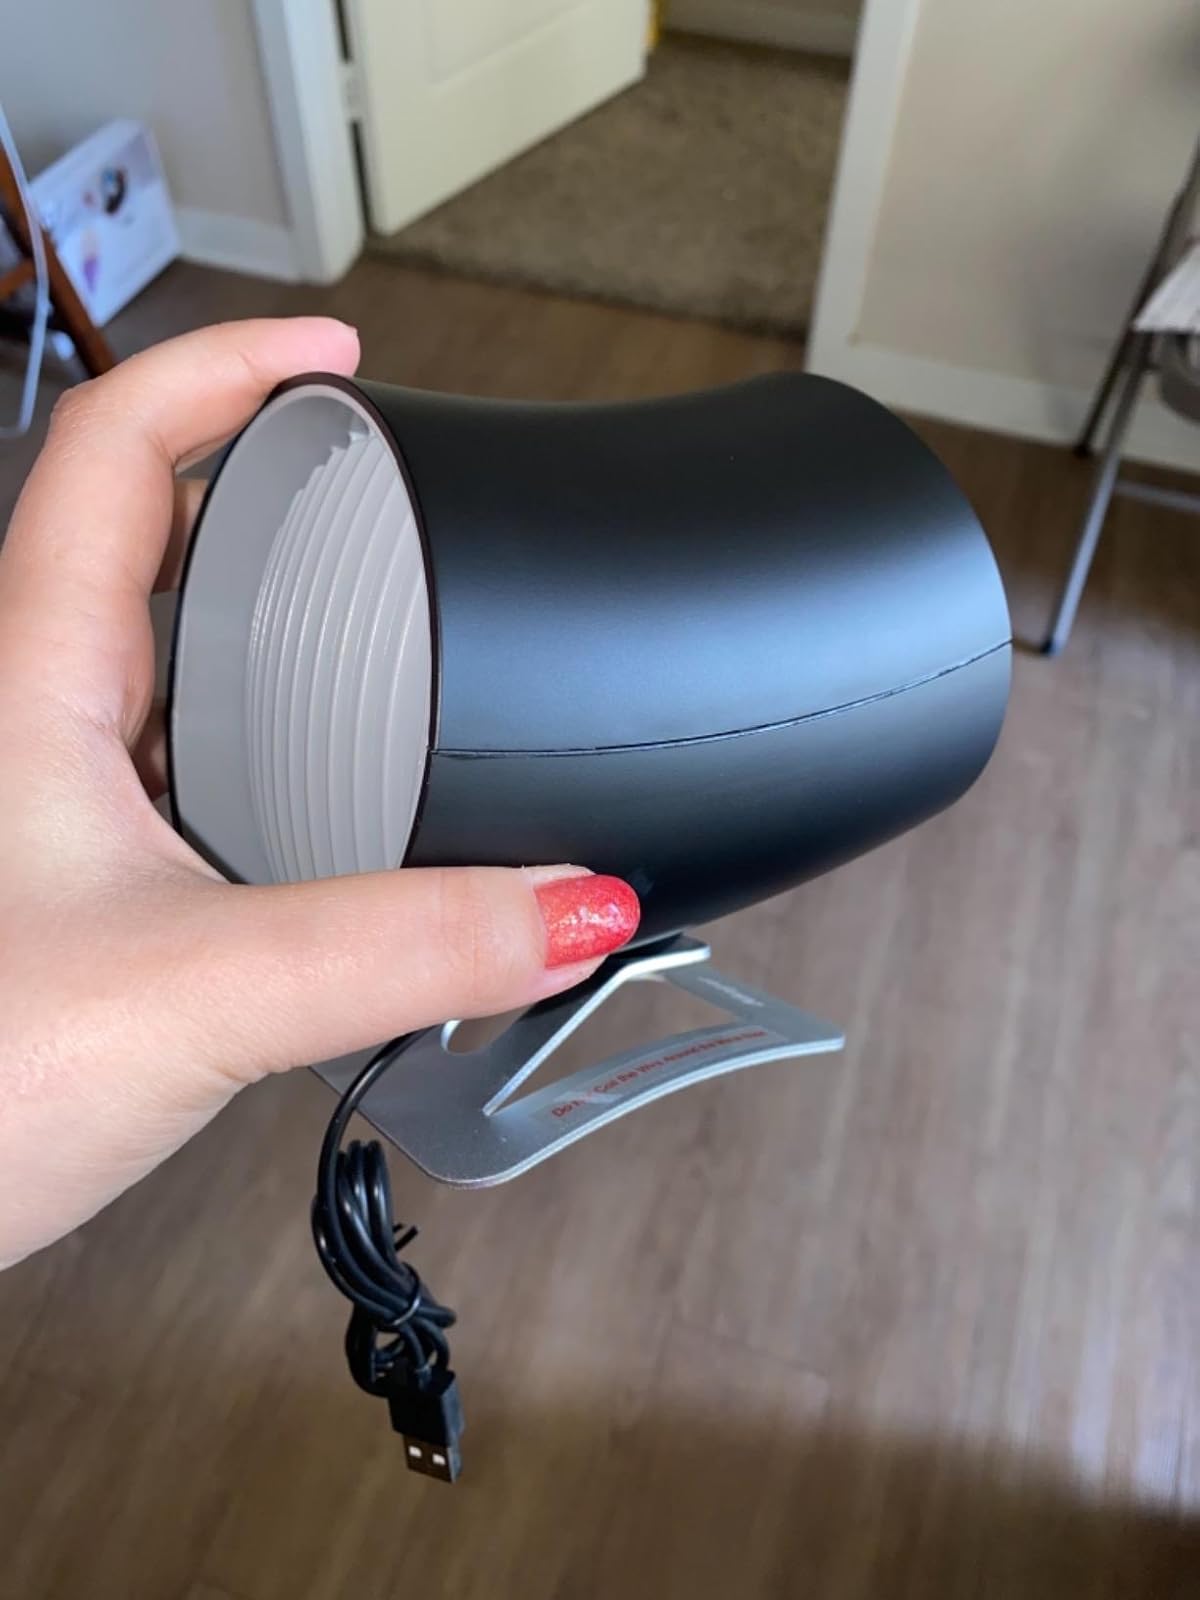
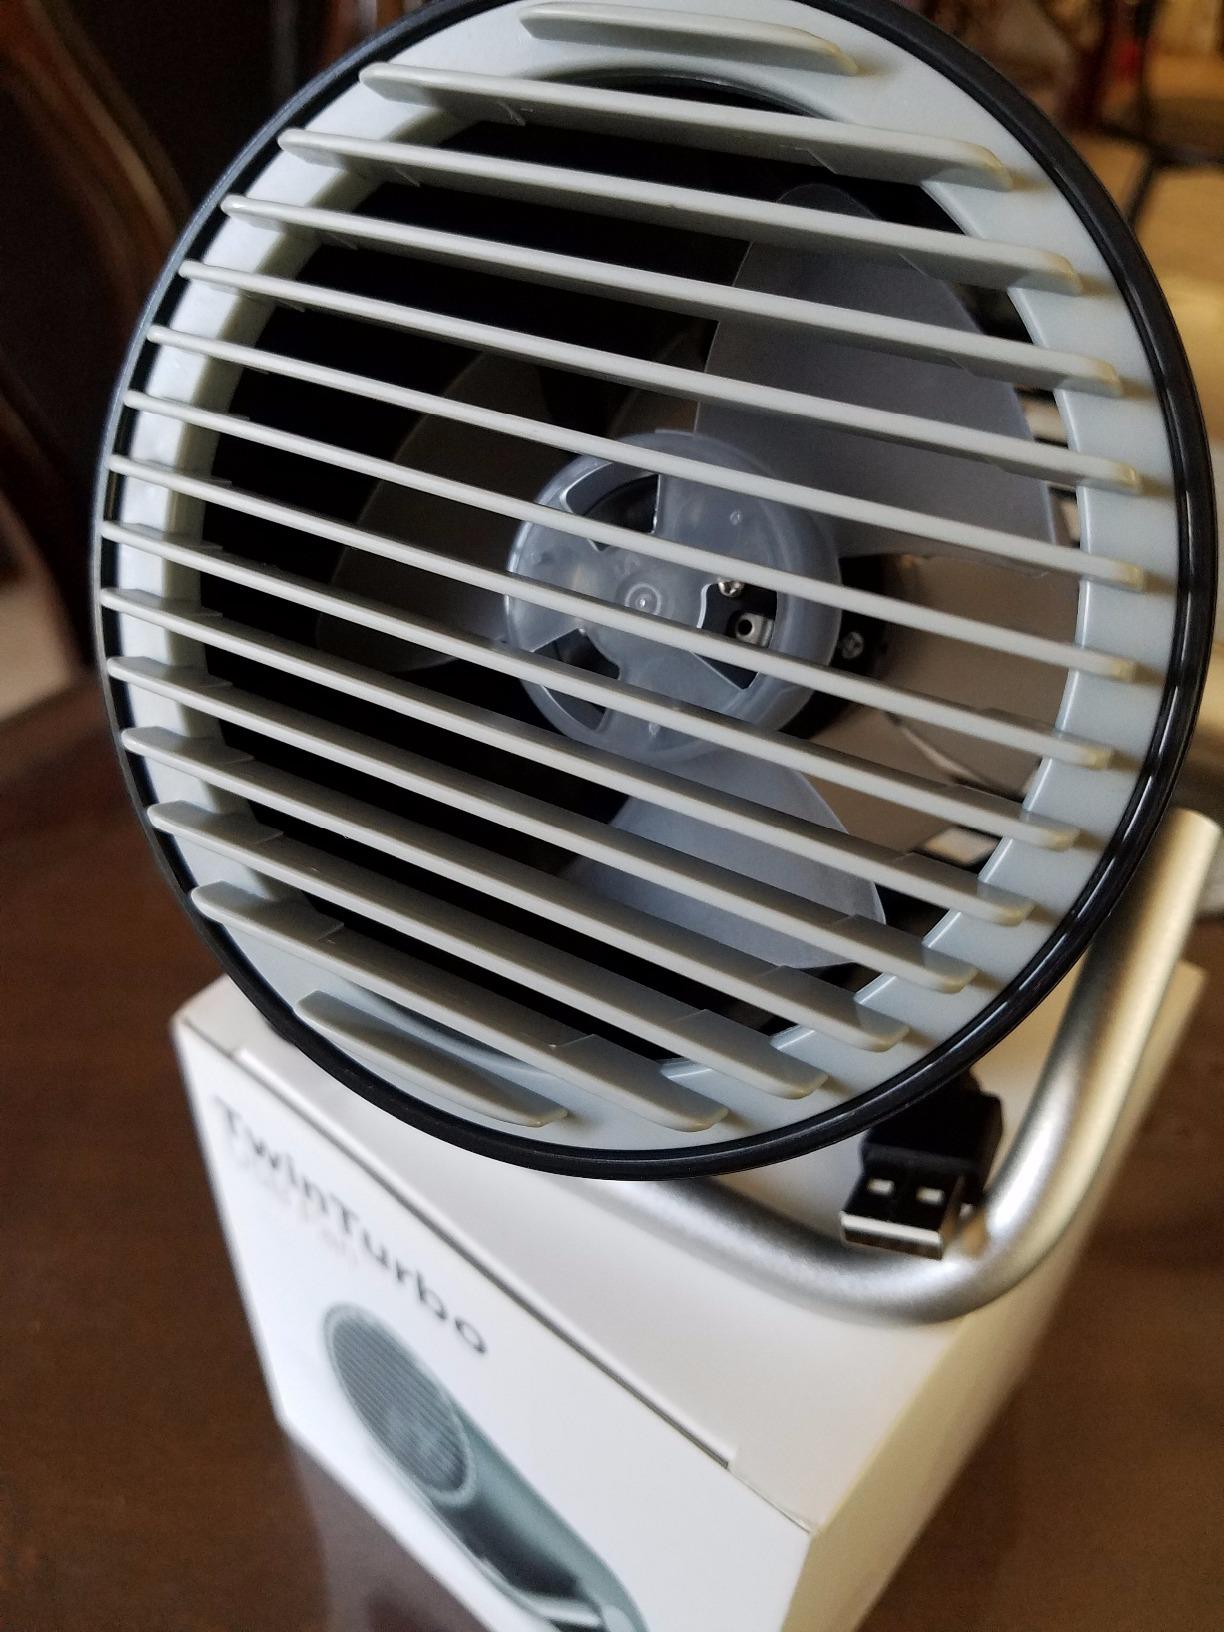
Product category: fan
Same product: no